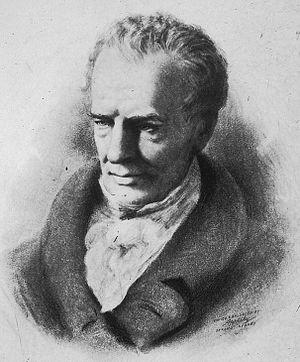
William Sharp Macleay ou MacLeay est un entomologiste britannique, né le 21 juillet 1792 à Londres et mort le 26 janvier 1865 à Sydney.